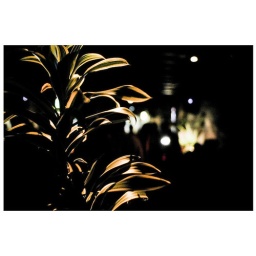
pretty strange seeing a plant in a bar / night club. forgot to check to see if it's real.